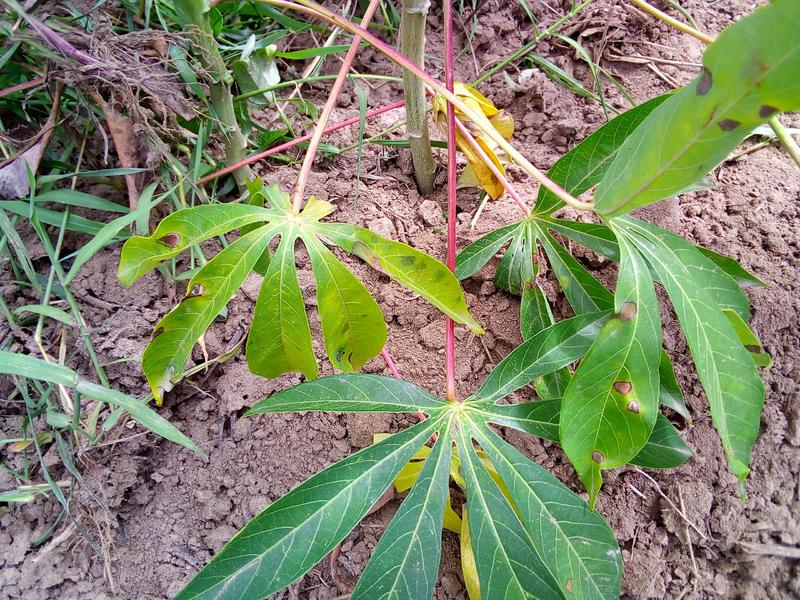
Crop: cassava
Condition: brown_streak_disease